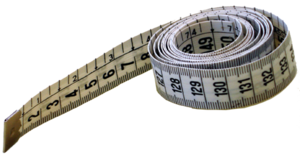
mètre ruban, mètre de couturière